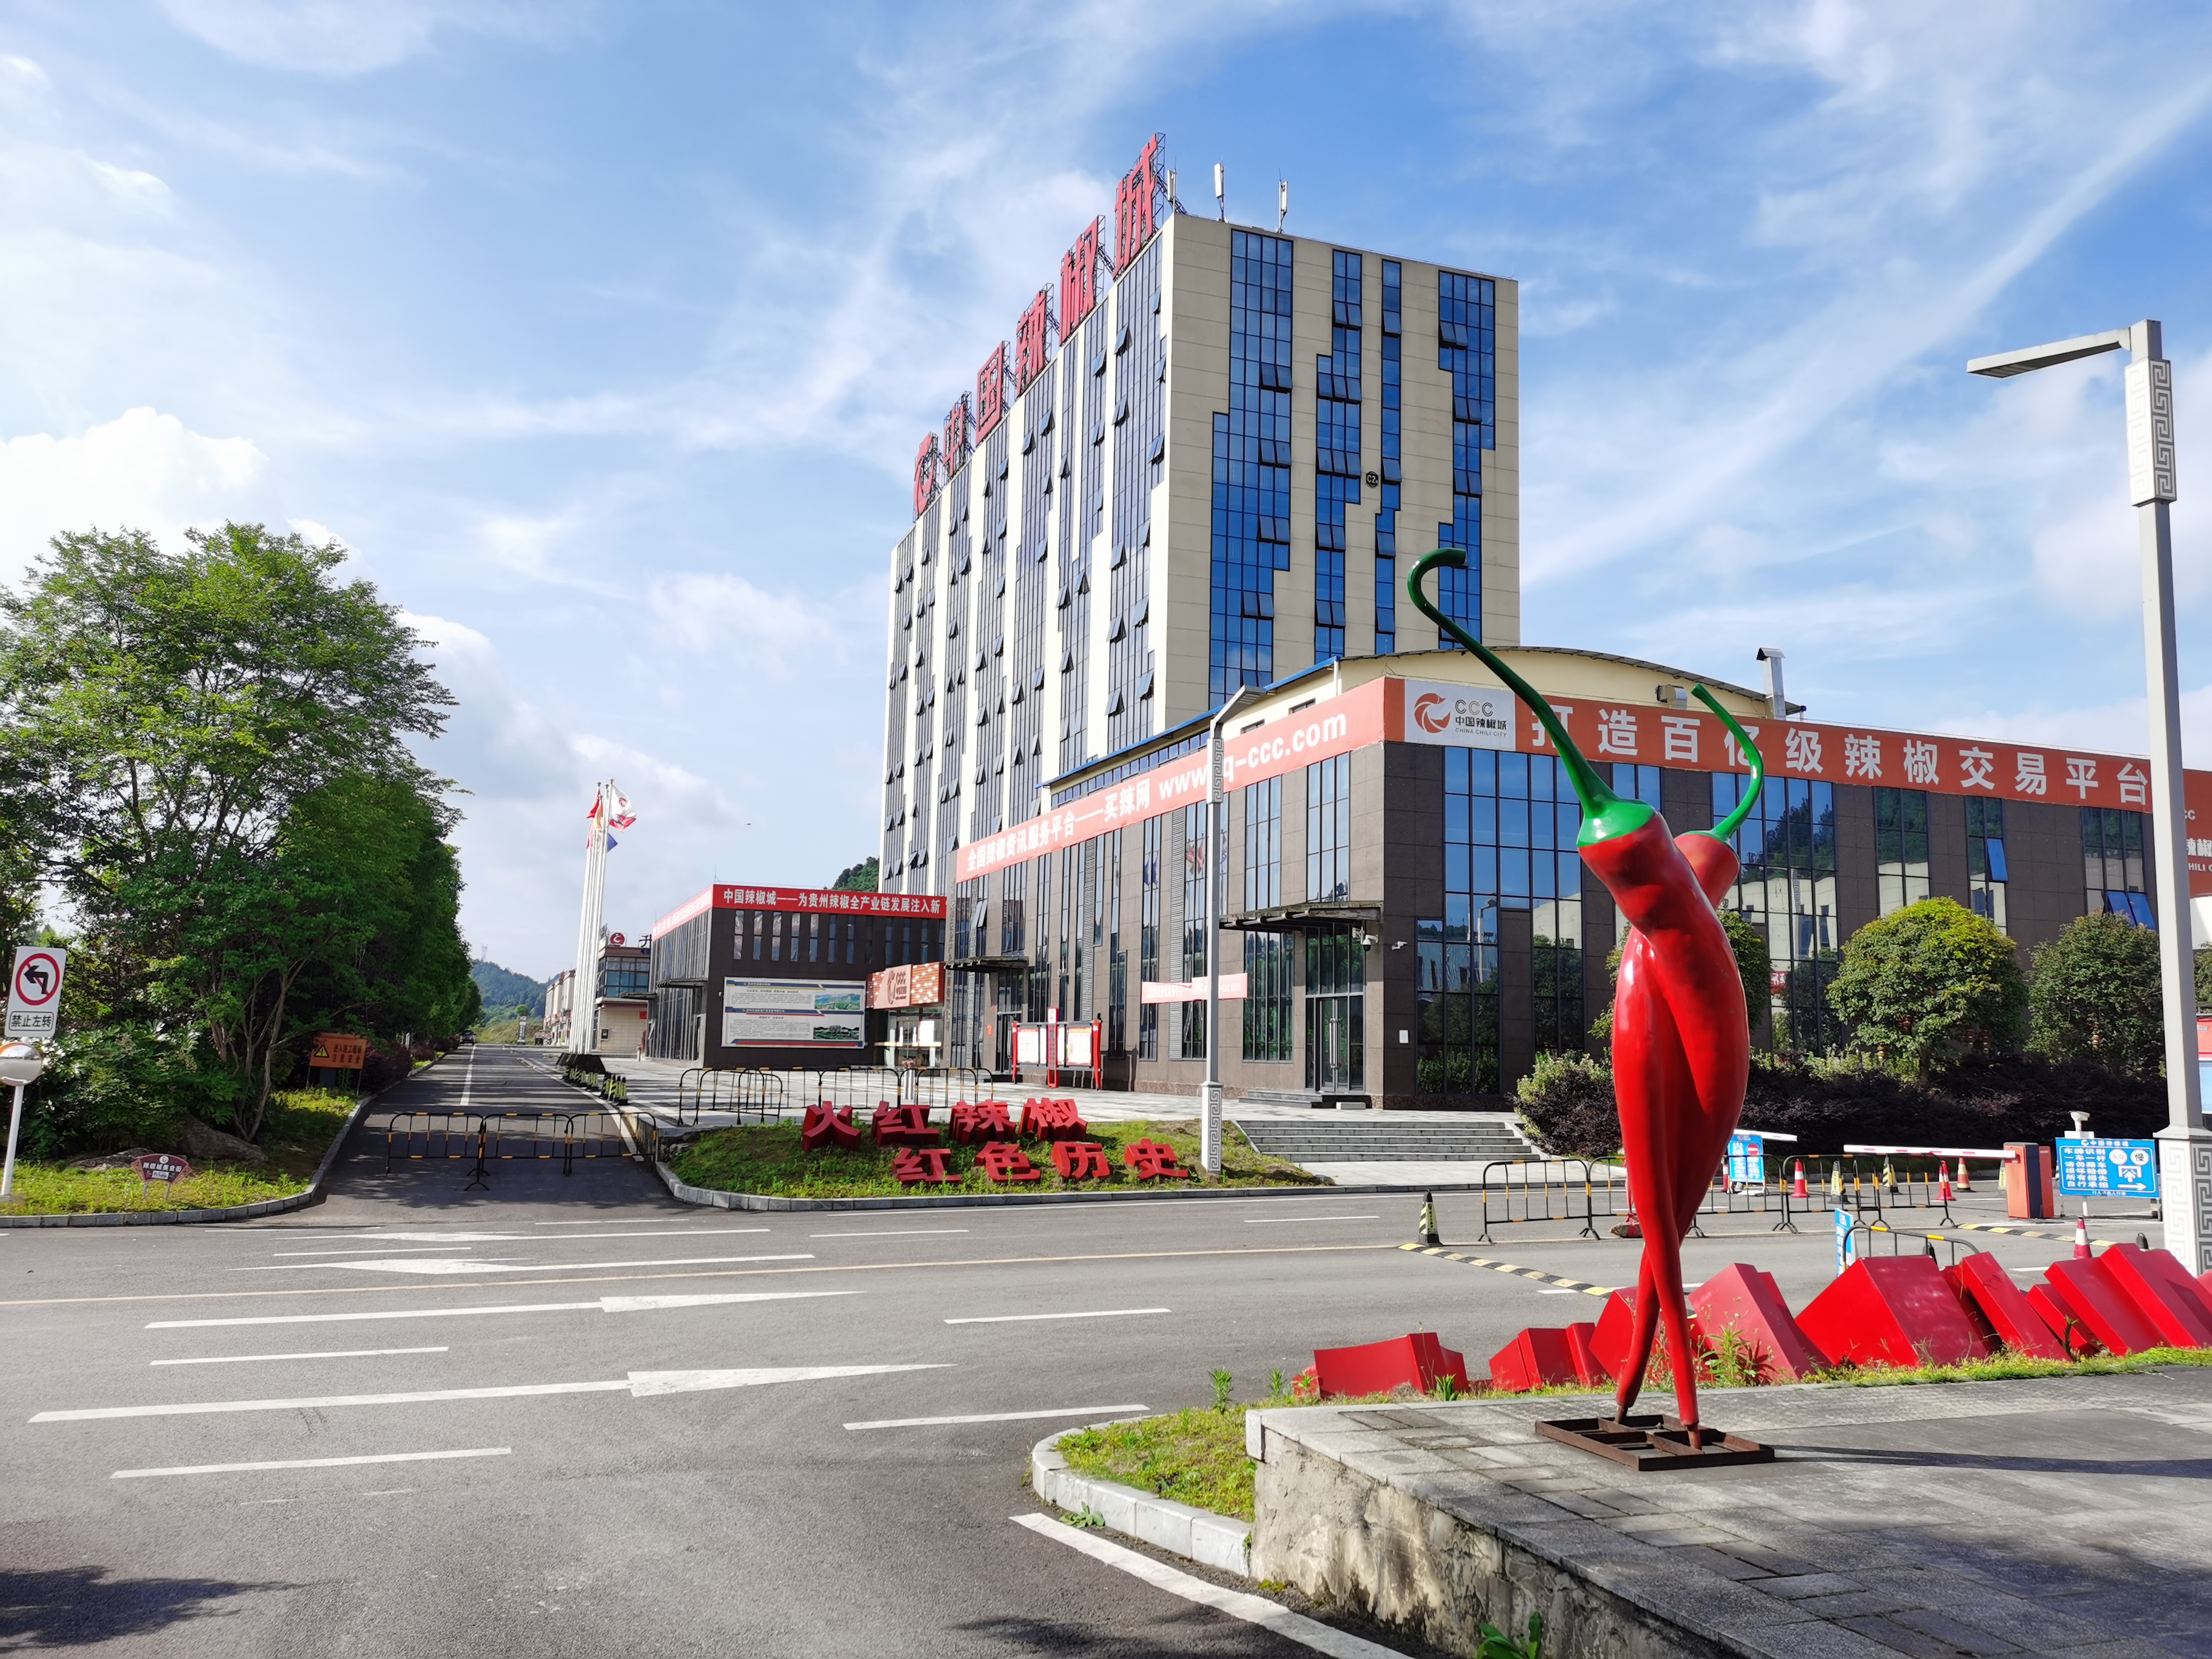
Chili City, china, cloud, sky, plant, building, tree, street light, urban design, road surface, skyscraper, neighbourhood, residential area, asphalt, tower block, leisure, city, sculpture, condominium, sidewalk, thoroughfare, art, facade, road, metropolitan area, metropolis, commercial building, mixed use, pedestrian, pole, headquarters, downtown, cityscape, street, intersection, house, lane, monument, town square, landscape, plaza, apartment, suburb, corporate headquarters, tourism, bronze sculpture, recreation, transport, walkway, advertising